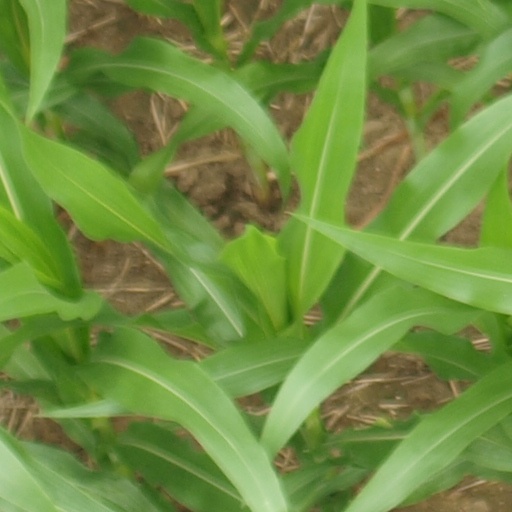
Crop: maize; corn